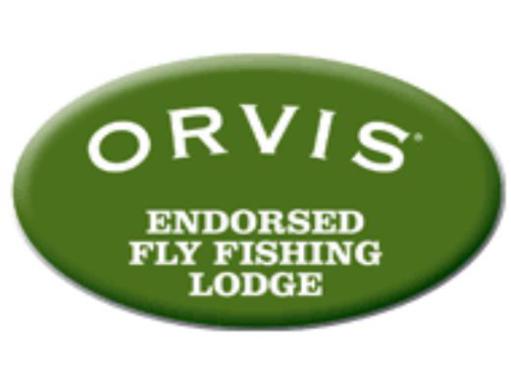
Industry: Clothes